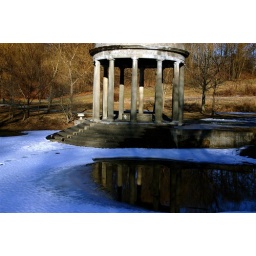
Larz Anderson Park, Brookline, MA. an in between day of mixed up grass and snow and ice and cold melt water